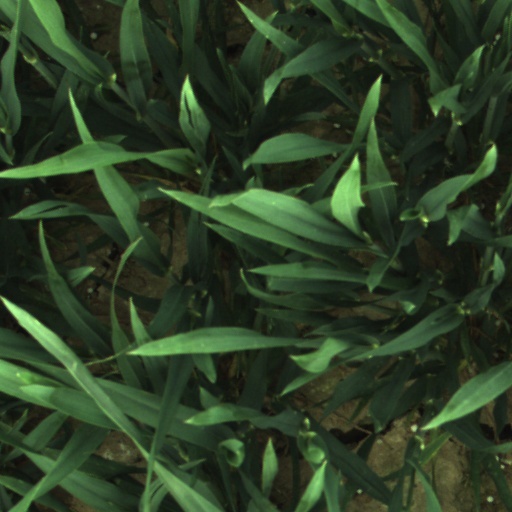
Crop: wheat